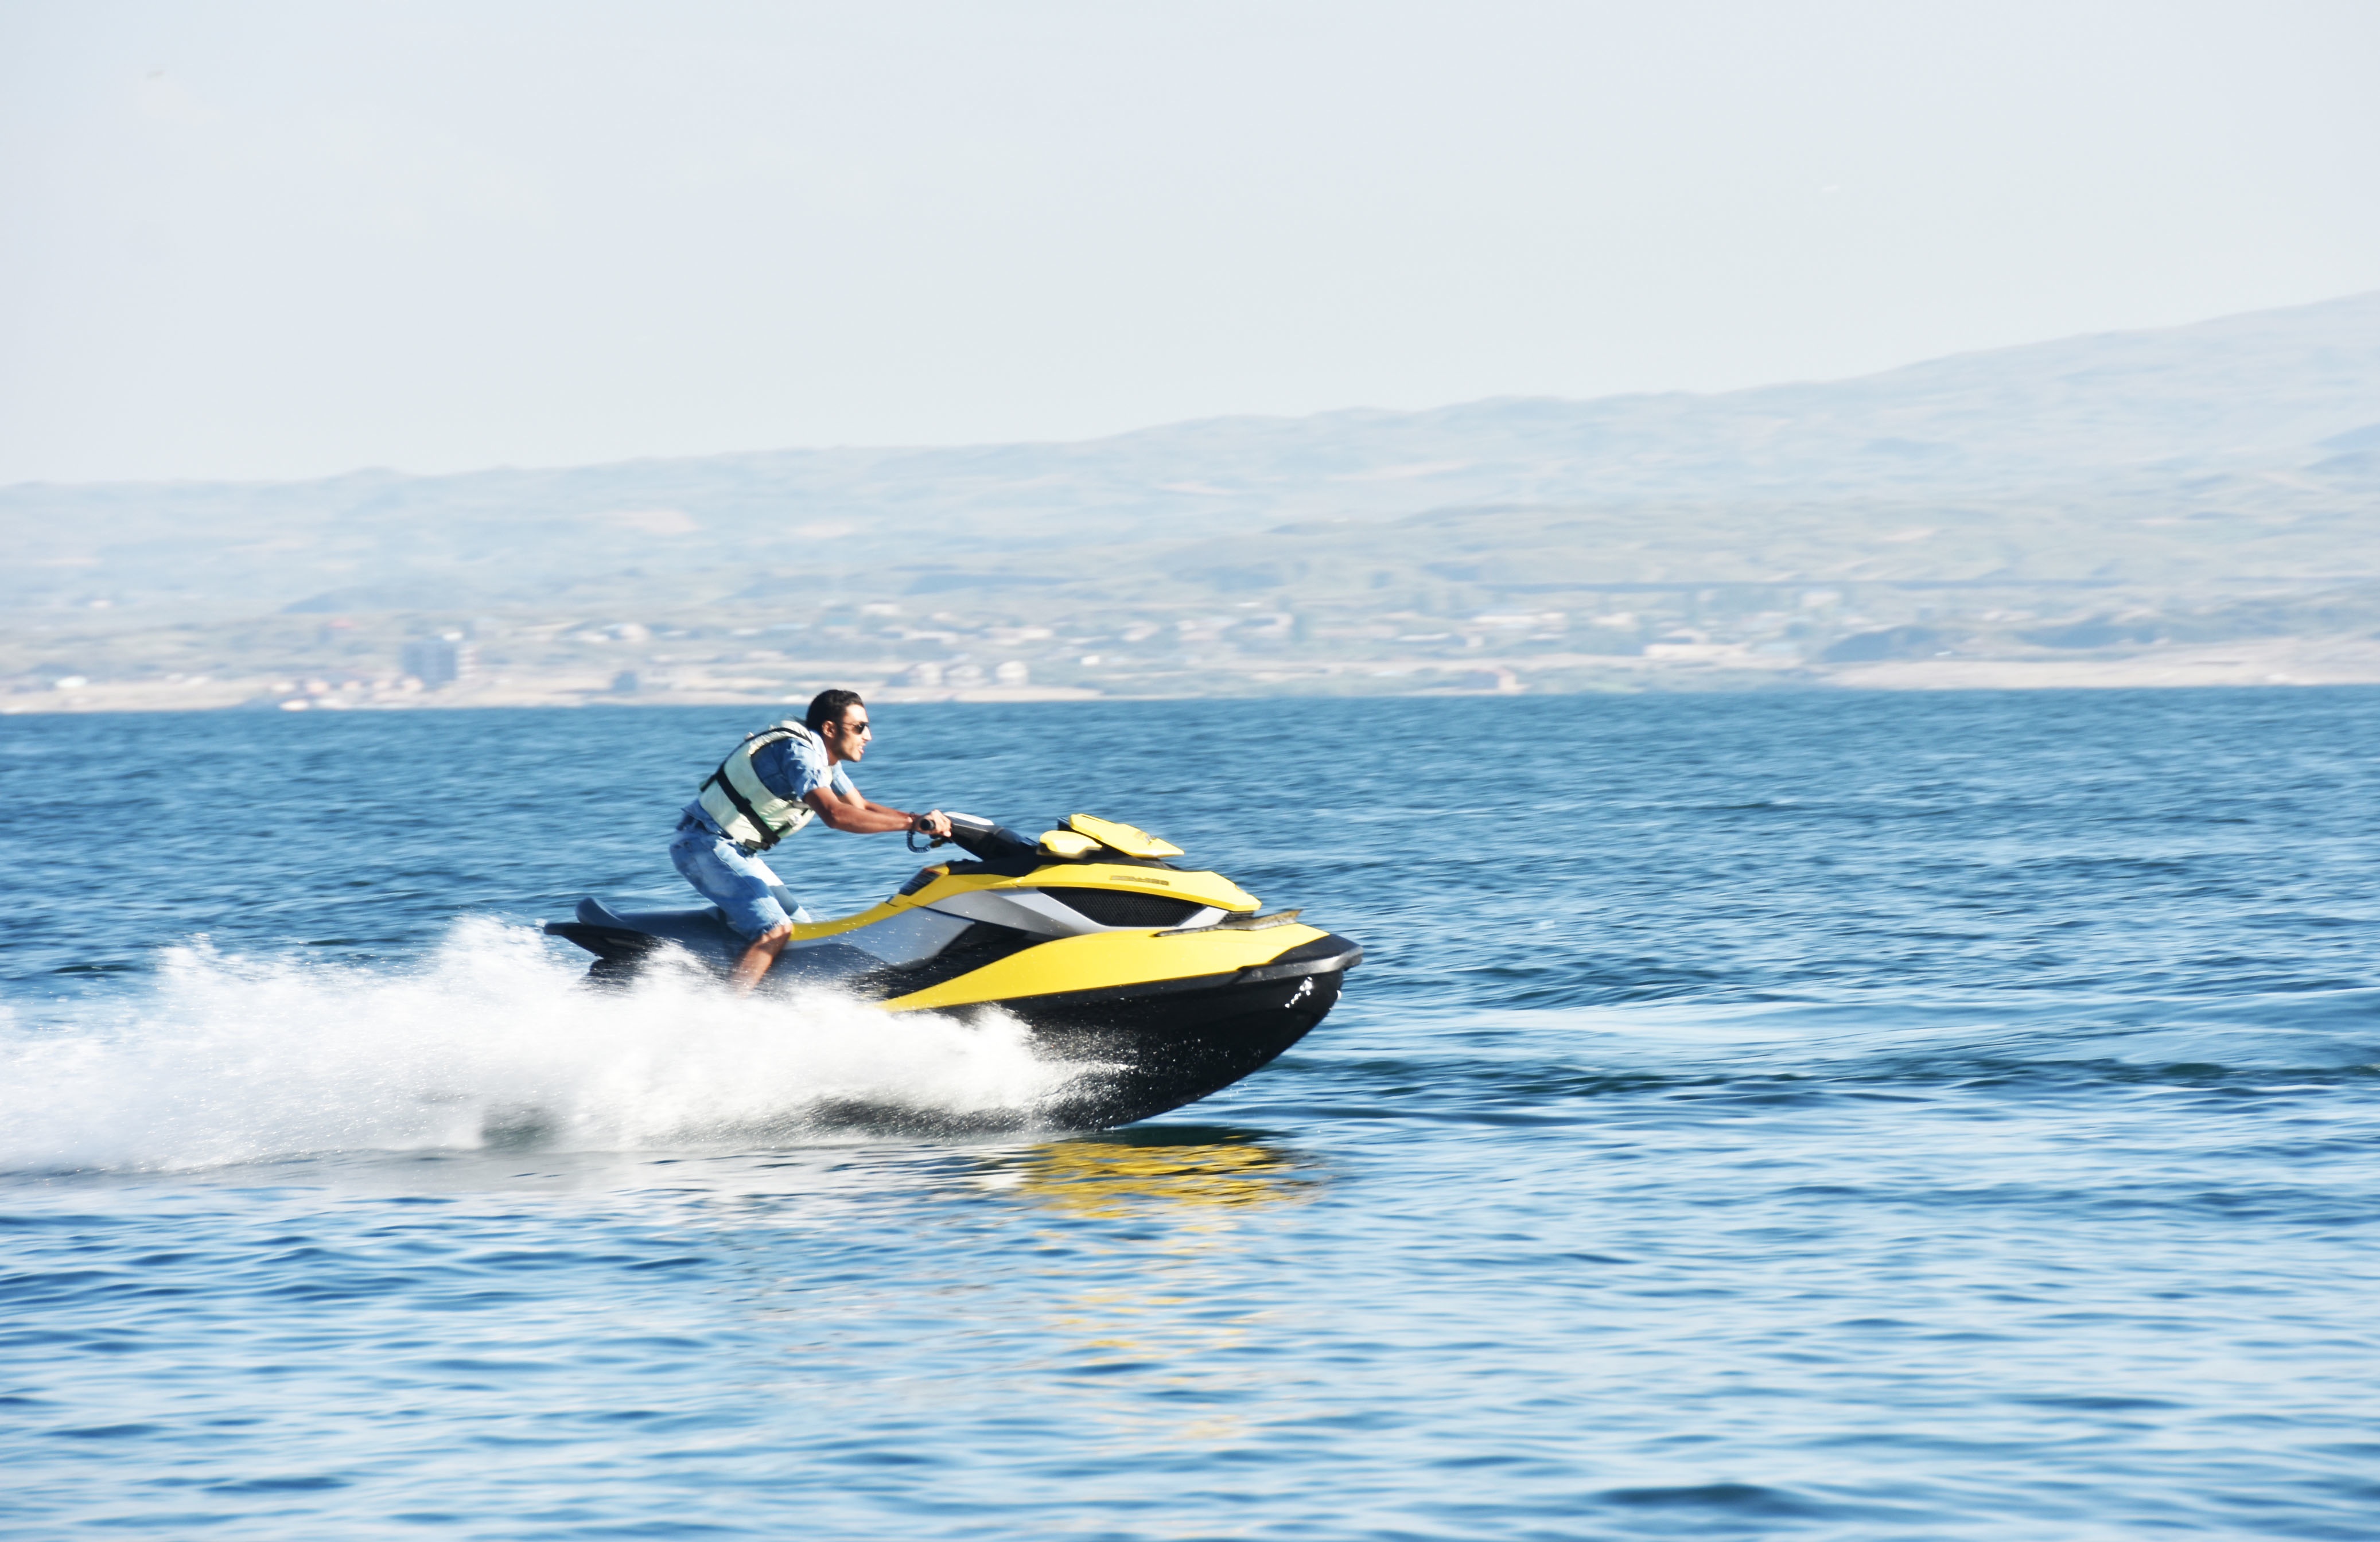
sea, boat, recreation, vehicle, sports, boating, watercraft, motorsport, water sport, jet ski, outdoor recreation, powerboating, personal water craft